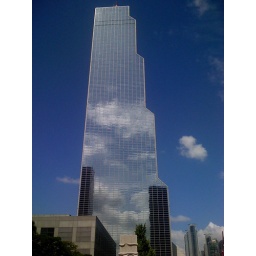
sky in building